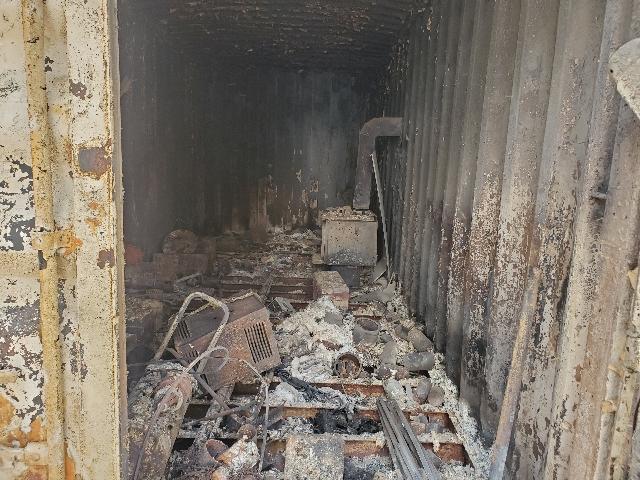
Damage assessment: destroyed